Ommegang of Brussels

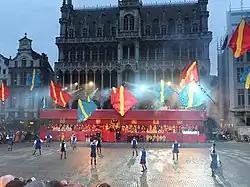
Ommegang at the Grand-Place/Grote Markt

The Ommegang of Brussels is a traditional Ommegang, a type of medieval pageant, celebrated annually in Brussels, Belgium.